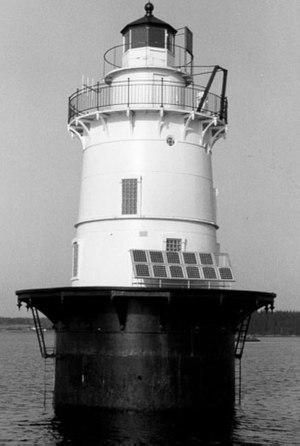
Liste des phares du Maine : L'État du Maine, dont le littoral est très découpé compte environ 70 phares. Les aides à la navigation dans le Maine sont gérées par le premier district de l' United States Coast Guard, mais la propriété de phares historiques a été transférée aux autorités et aux organisations de préservation locales.
Le phare de Goose Rocks est un phare actif situé sur Goose Rocks près de North Haven, dans le Comté de Knox.